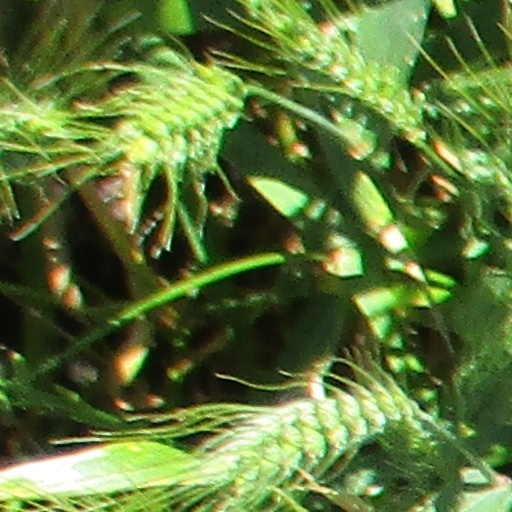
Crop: wheat